Ali

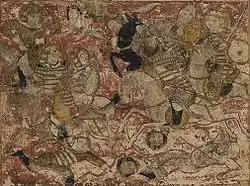
Combat between the forces of Ali and Mu'awiya during the Battle of Siffin, from the "Tarikhnama"

When Uthman was assassinated in 656 by Egyptian rebels, the potential candidates for caliphate were Ali and Talha. The Umayyads had fled Medina, leaving the provincial rebels and the Ansar in control of the city. Among the Egyptians, Talha enjoyed some support, but the Iraqis and most of the Ansar supported Ali. The majority of the Muhajirun, and key tribal figures also favored Ali at this time. The caliphate was offered by these groups to Ali, who, after some hesitation, publicly took the oath of office. Malik al-Ashtar might have been the first to pledge his allegiance to Ali. Talha and Zubayr, who both aspired to the caliphate, also gave their pledges to Ali, most likely willingly, but later broke their oaths. Ali probably did not force anyone to pledge, and there is little evidence of any violence, even though many broke with Ali later, claiming that they had pledged under duress. At the same time, the supporters, who were in majority in Medina, might have intimidated others.